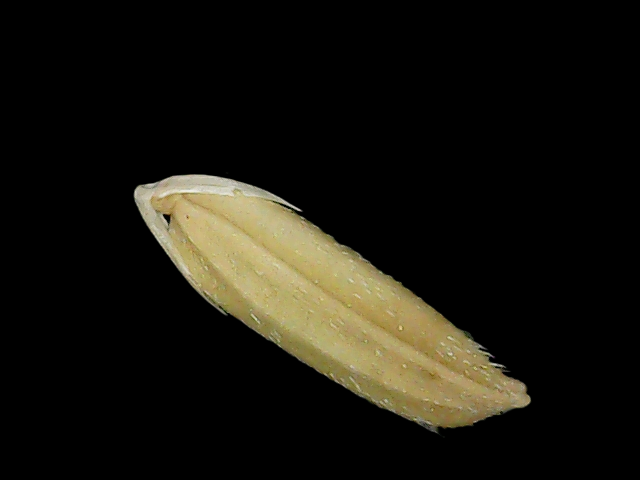
Rice variety: Br23